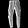
Label: Trouser